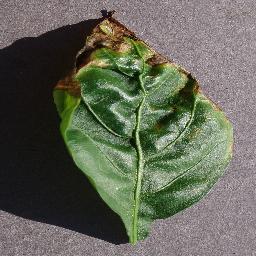
Label: Pepper,_bell___Bacterial_spot